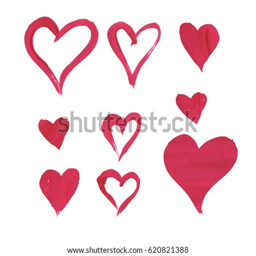
red brush painted hearts isolated of paint on a white background